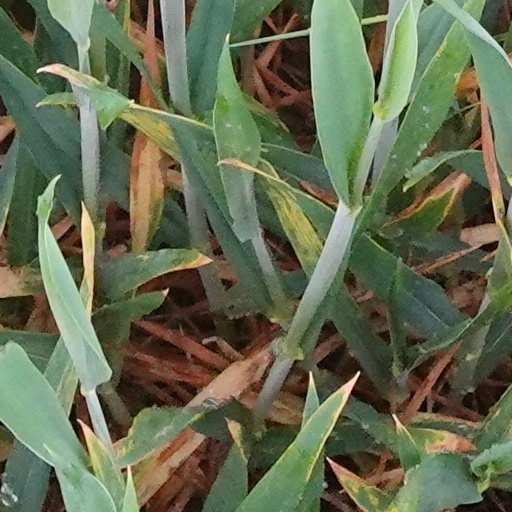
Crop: wheat